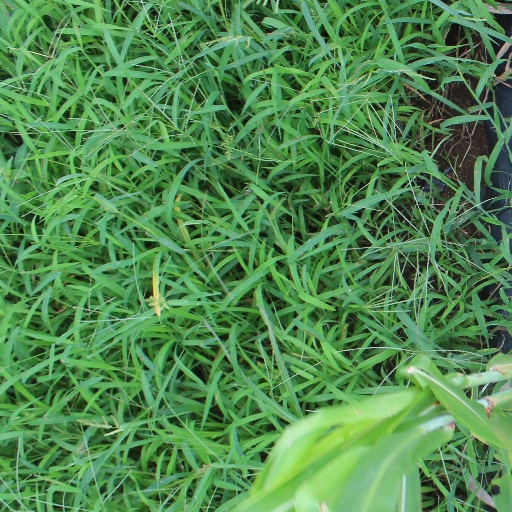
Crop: sorghum